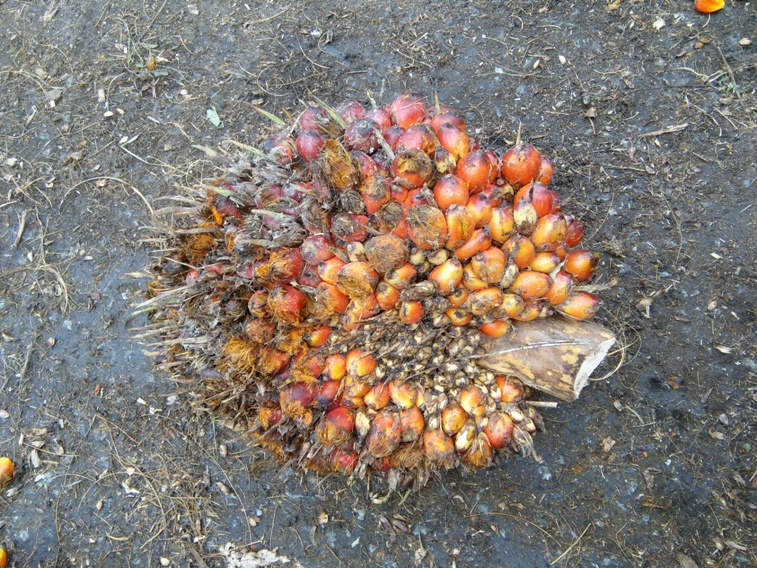
Ripeness: Ripe